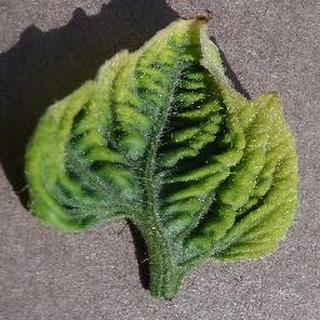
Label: tomato_yellow_leaf_curl_virus